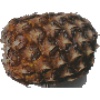
Label: Pineapple 1